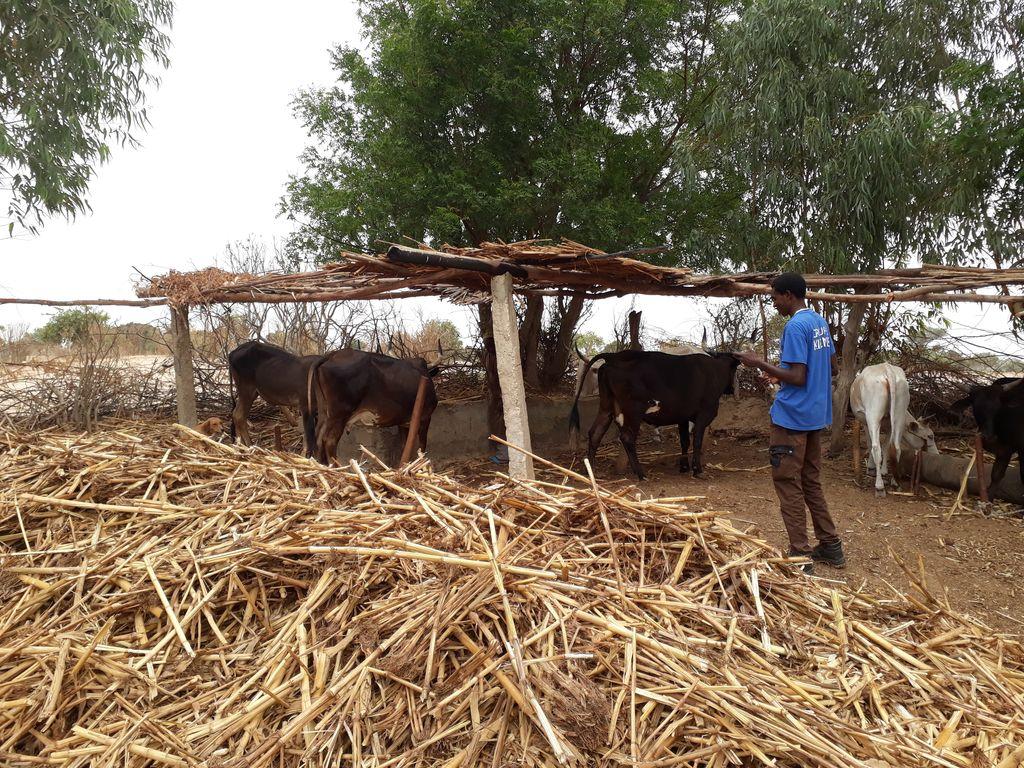
Ngombe ni za muhimu sana kwa kila mtu kwa sababu ukiwa na ngombe utapata maziwa,Nayo maziwa unaeza uza upate pesa ya ngombe yapaswa kulishwa na vyakula vyao ili iweze kutoa maziwa.